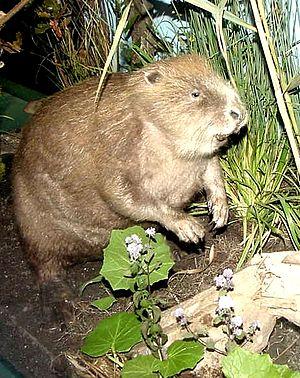
En France, on désigne par vallée du Rhône la région située de part et d'autre du Rhône, en aval de Lyon, dans le sud-est de la France. C'est une région agricole française selon le classement de l'Insee. Elle se subdivise en plaine irriguée de la Crau, plaine maraîchère du Comtat Venaissin, coteaux viticoles produisant des vins AOC de renommée mondiale sur les rives droite et gauche du fleuve, polyculture de la Drôme provençale, grandes cultures de la plaine valentinoise, vergers de l’Isère, prairies des vallées de la Galaure et de l’Herbasse.
L'île de la Barthelasse est une île fluviale avec une superficie de 9,8 km².